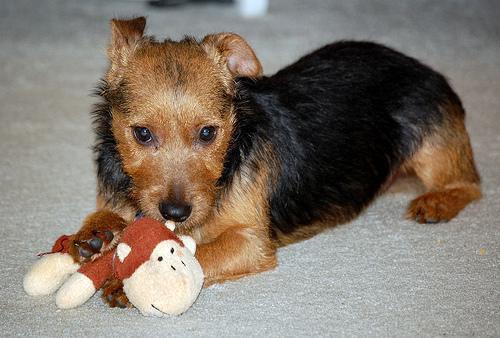
Australian_terrier